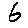
Label: 6